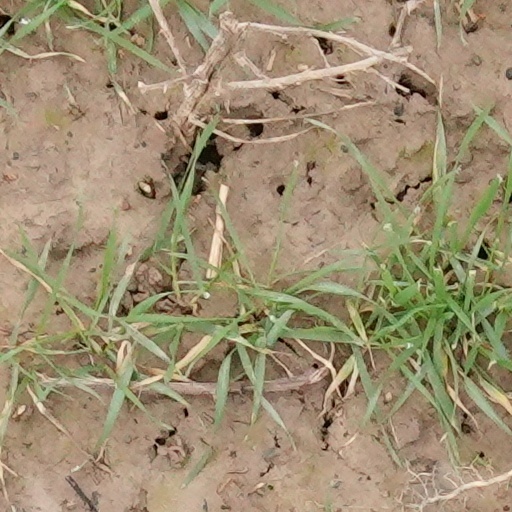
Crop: wheat